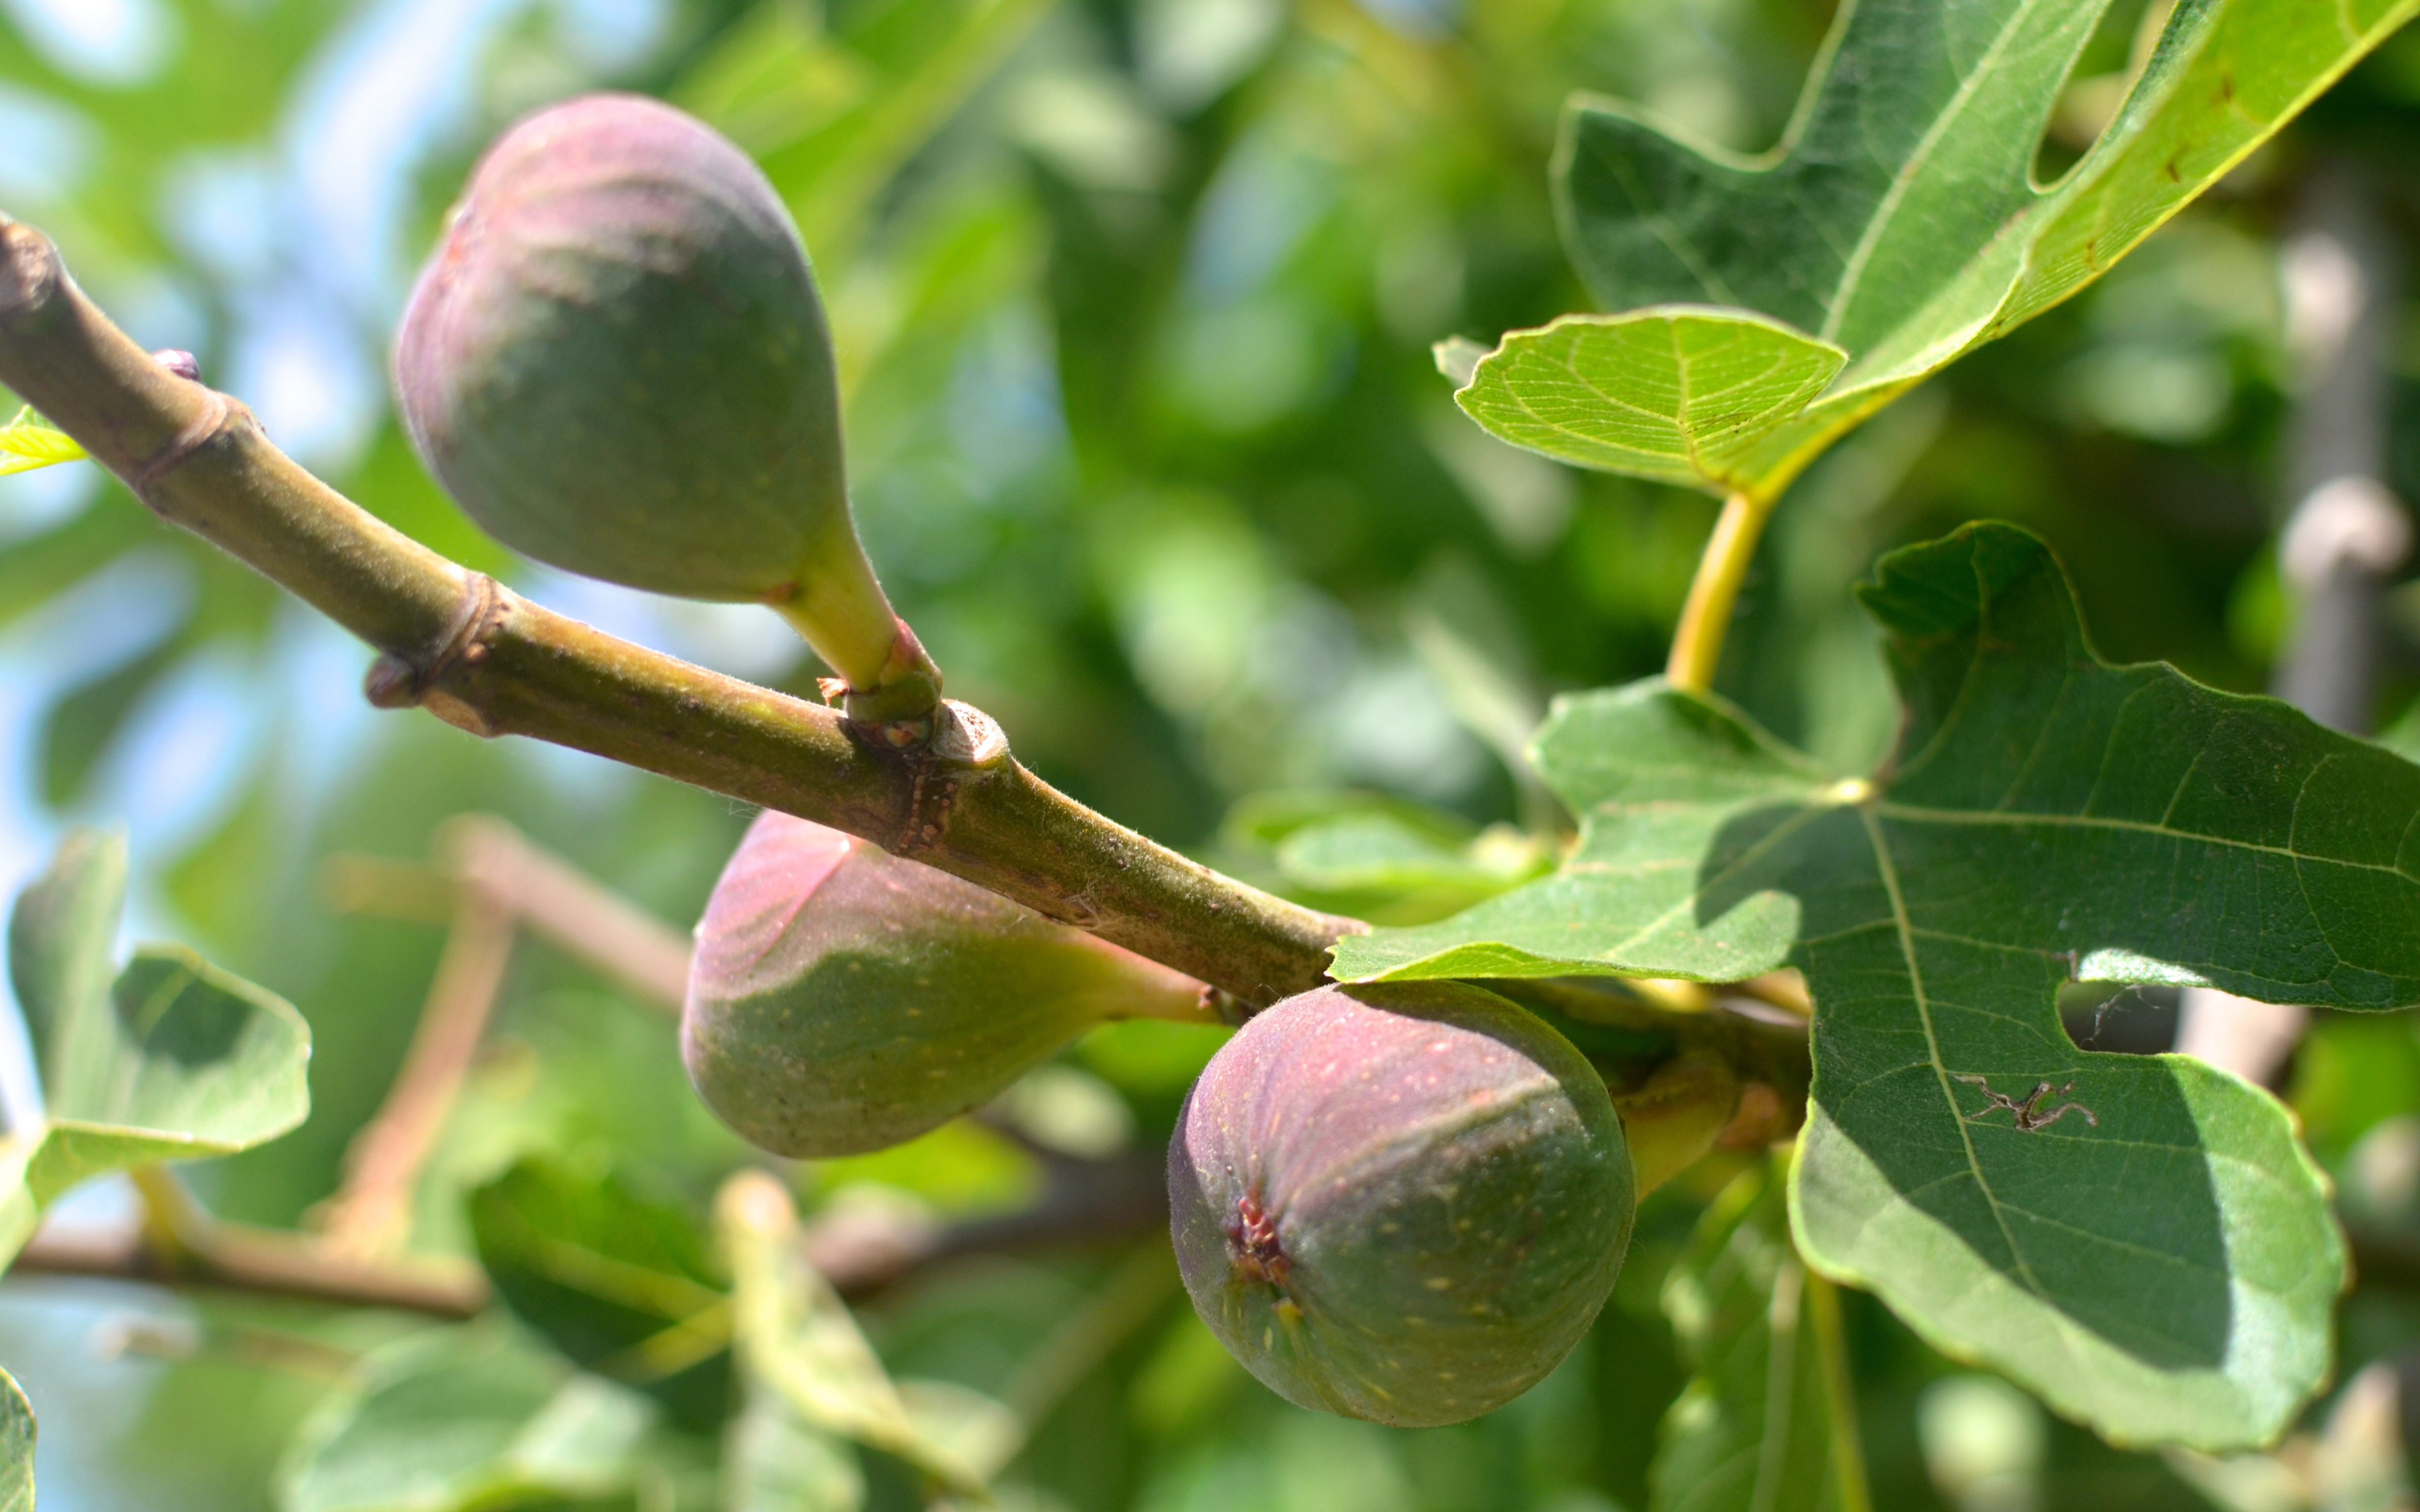
tree, branch, blossom, plant, fruit, leaf, flower, food, green, produce, evergreen, flora, shrub, bud, flowering plant, common fig, woody plant, land plant, hardy kiwi